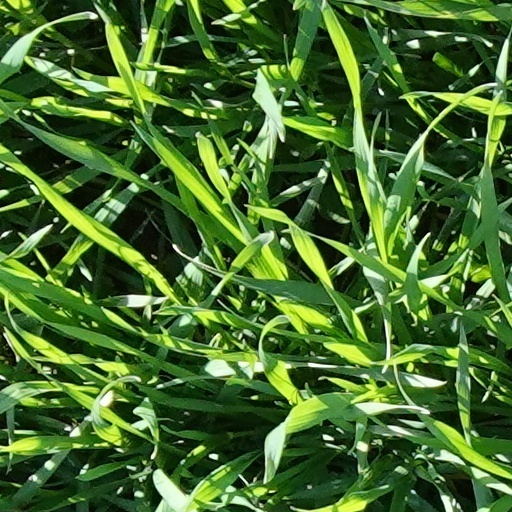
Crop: wheat